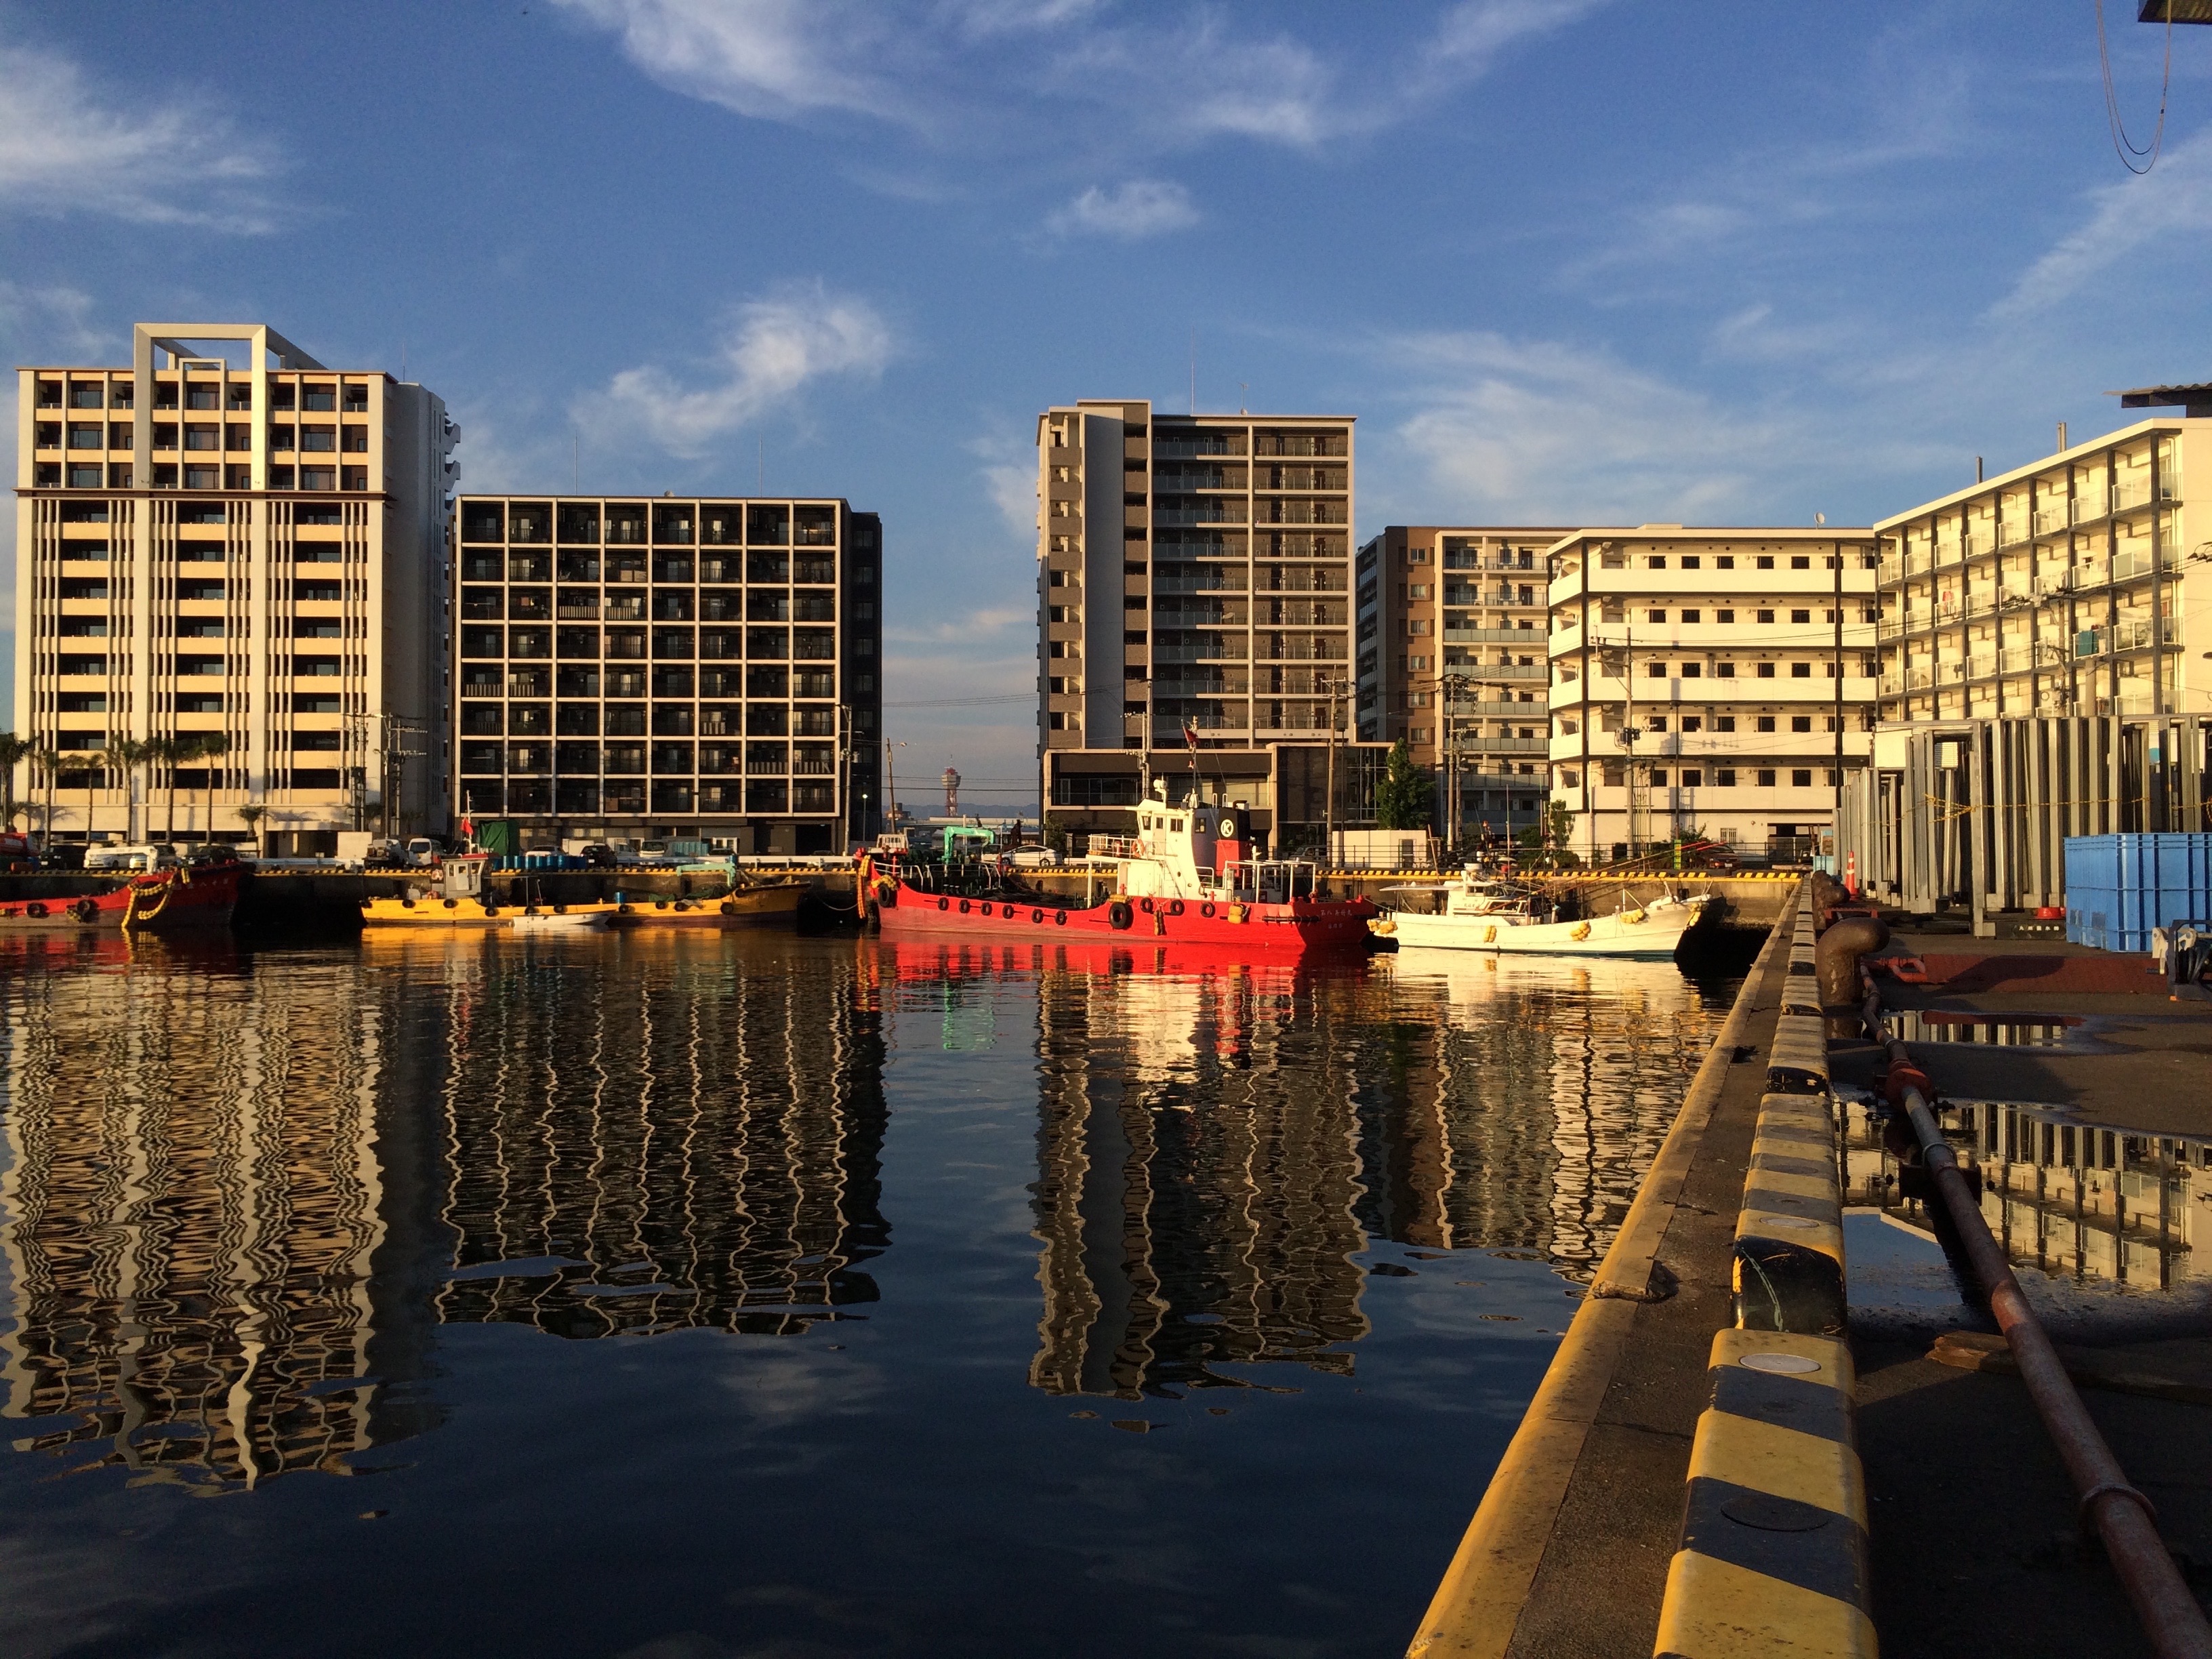
dock, sunset, skyline, city, skyscraper, cityscape, downtown, dusk, evening, reflection, marina, waterway, tower block, metropolis, condominium, urban area